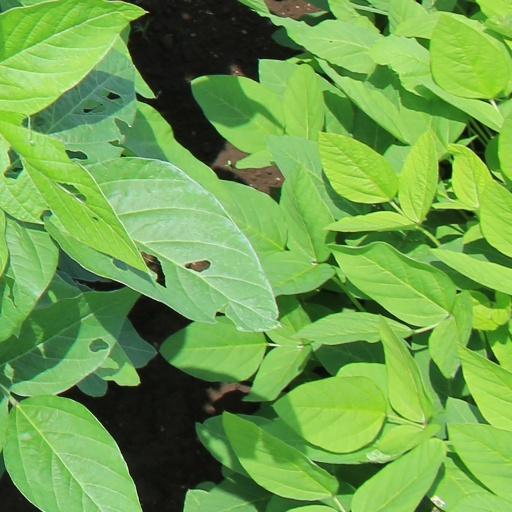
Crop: soybean